Breaking News (2012 film)

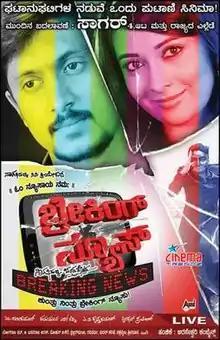
Film poster

Breaking News is a 2012 Kannada satirical film directed, written and produced by Nagathihalli Chandrashekar. It stars Ajay Rao and Radhika Pandit while actor Ananth Nag makes a special appearance. Stephen Prayog is the music director and Krishna Kumar is the cinematographer of the film. The film got its theatrical release on 18 May 2012.